Headliner (TV programme)

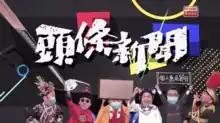
Title card of "Headliner" in 2020.

Headliner was a Hong Kong television program produced by RTHK that airs on RTHK TV 31 which satires current affairs in Hong Kong, mainland China and the rest of the world. It first aired on 4 April 1989.